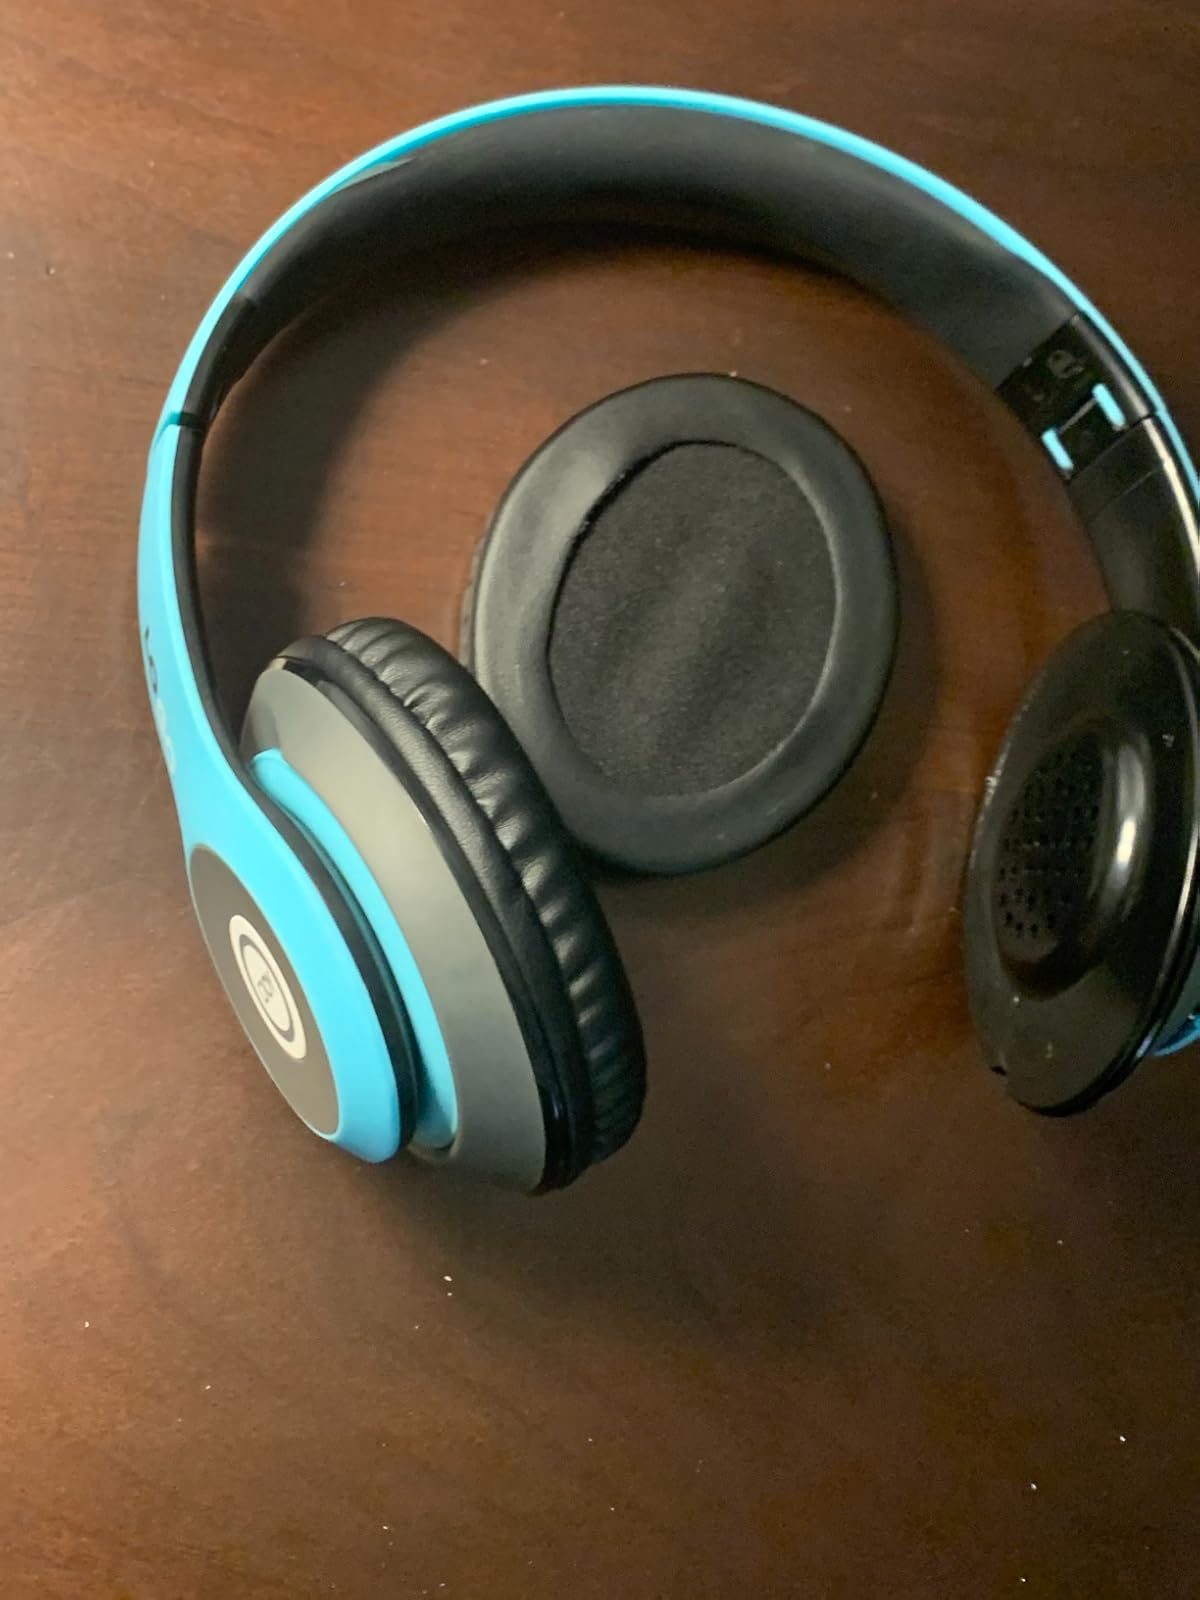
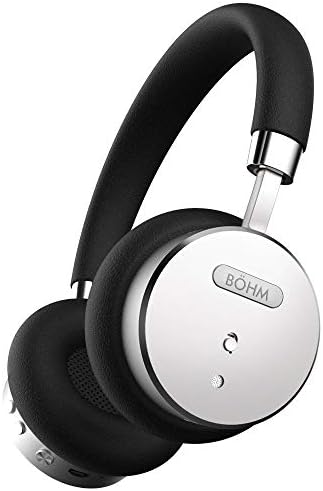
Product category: headphones
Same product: no